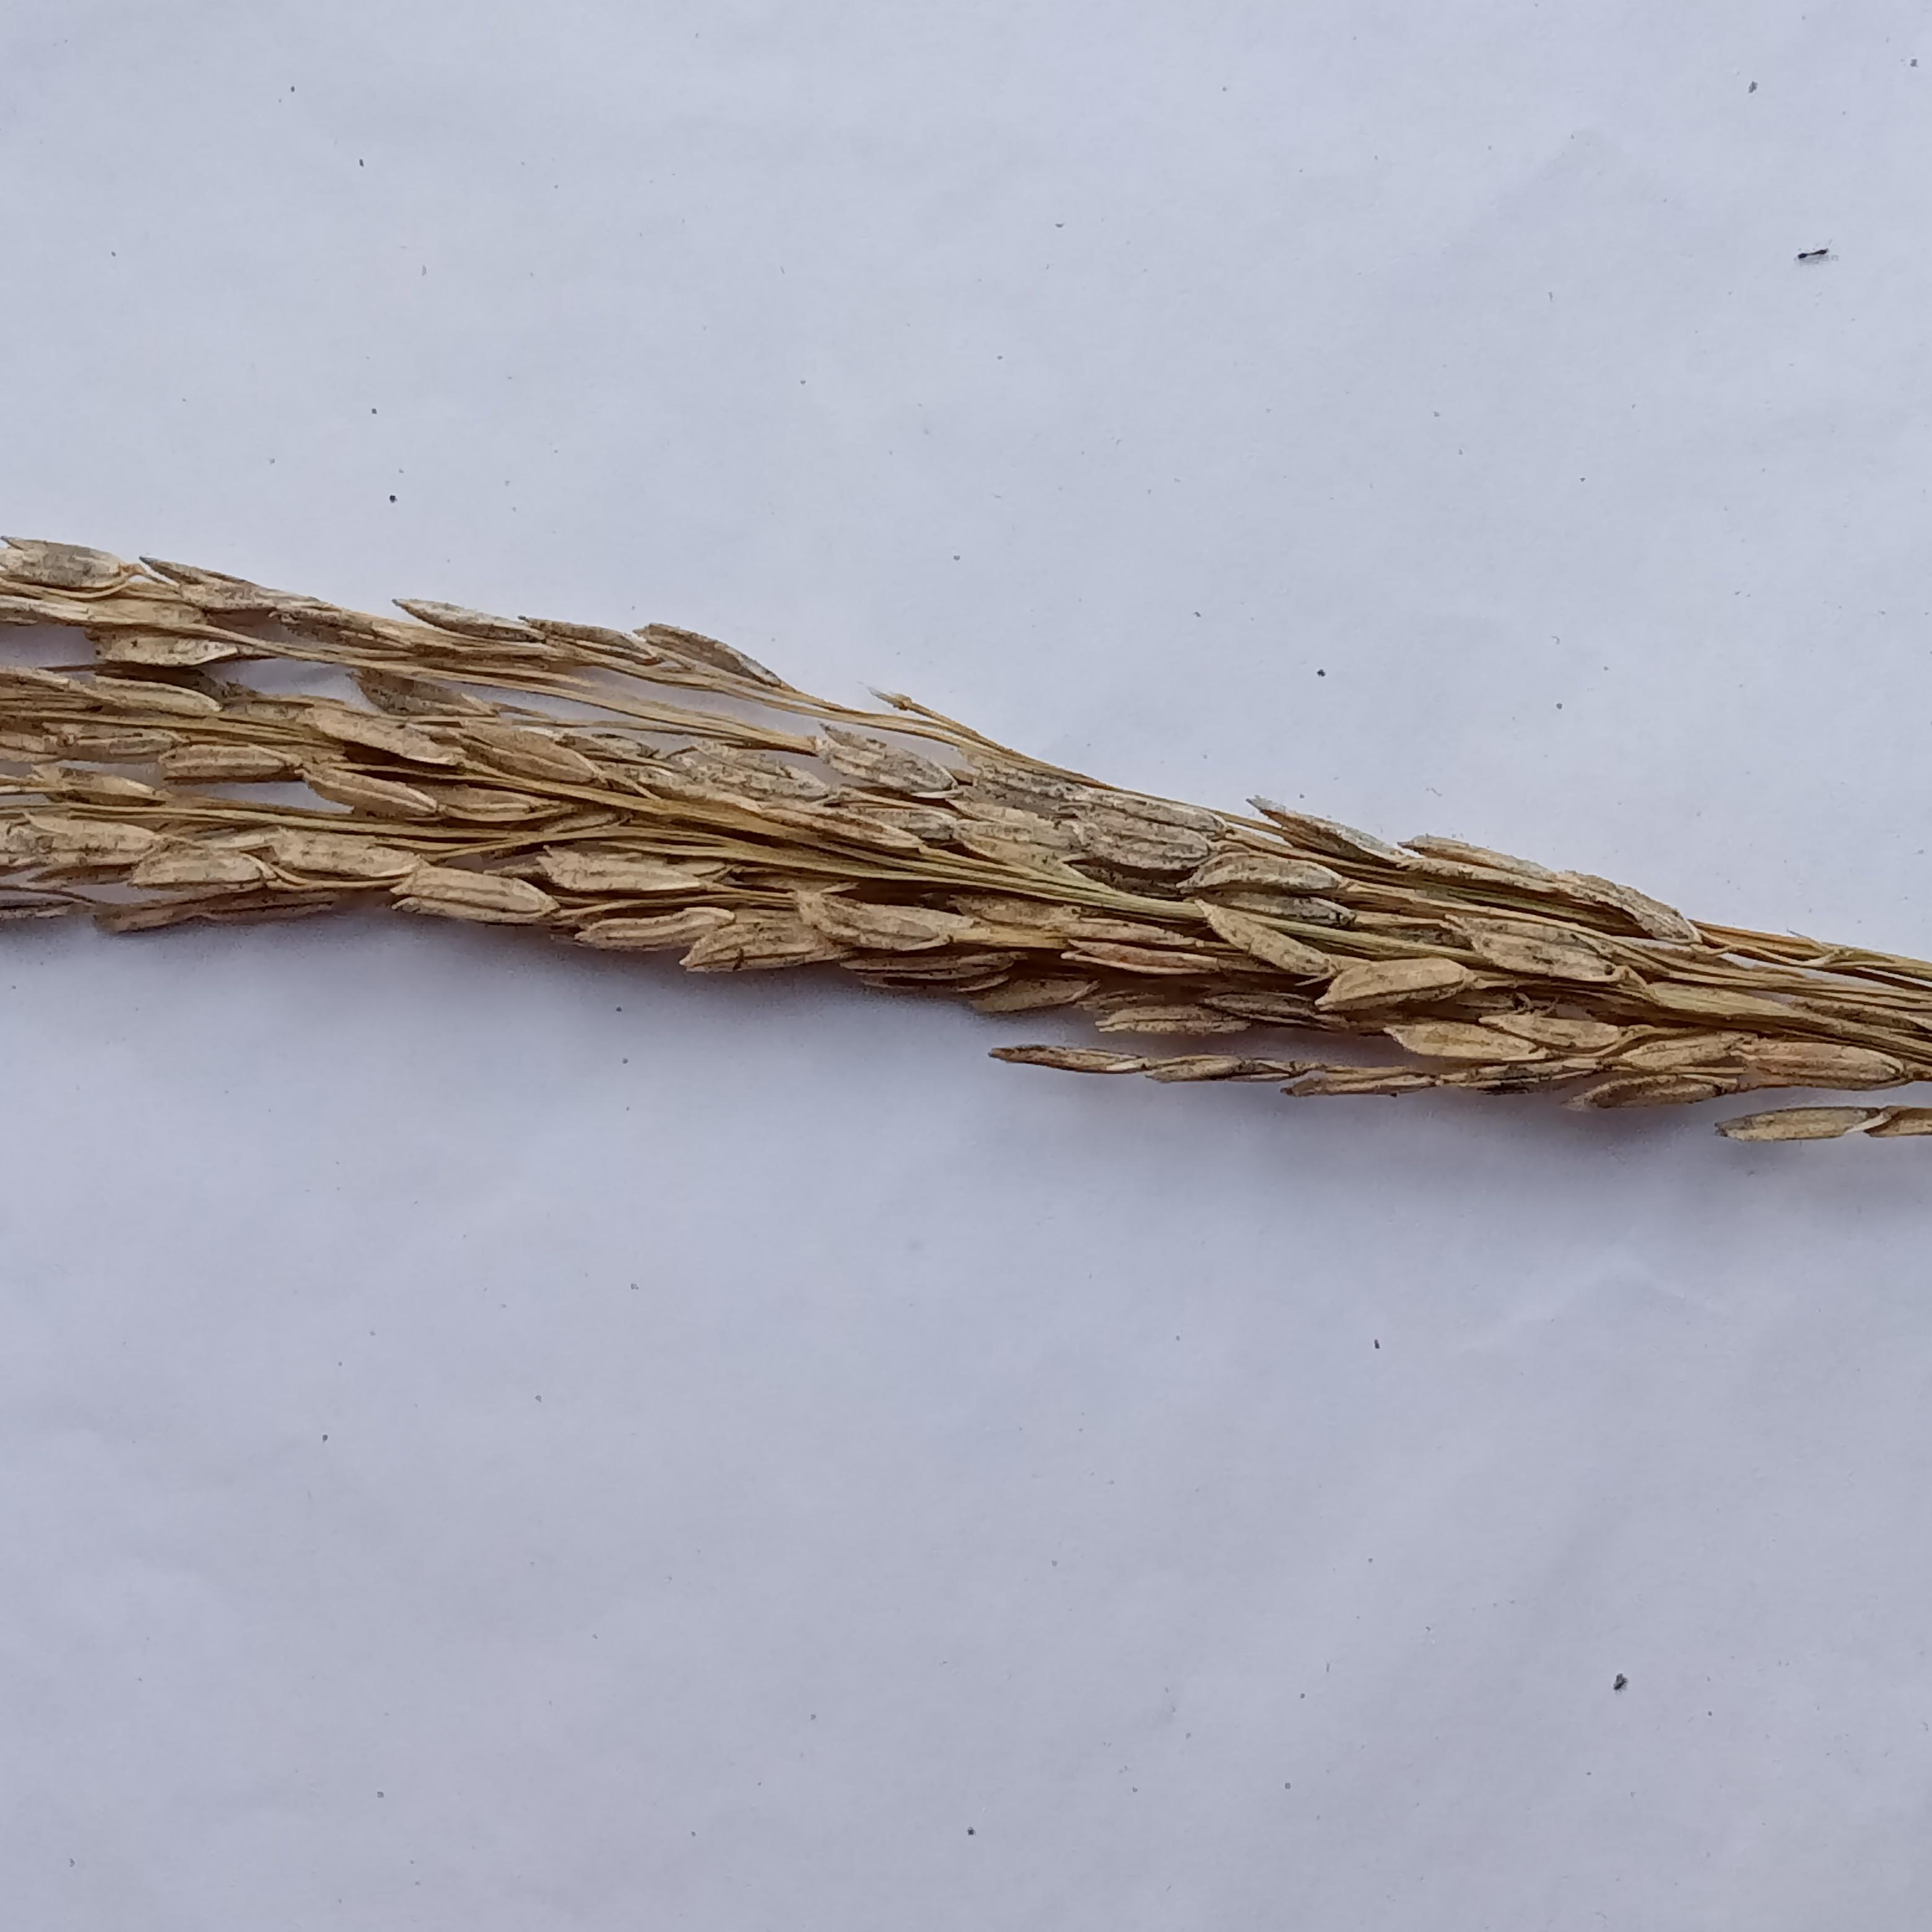
Label: Rice___Neck_Blast